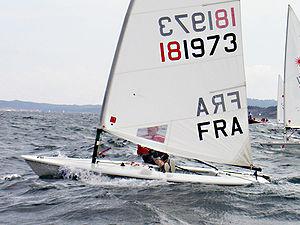
Photo prise la veille du début de la Semaine Olympique de Hyères 2005, dans la baie d'Hyères.
Le Laser est une classe de dériveur monotype très populaire. C'est un solitaire, c’est-à-dire qu'une seule personne peut monter à bord pour barrer et régler la voile. La conception de Bruce Kirby met l'accent sur la simplicité et la performance.